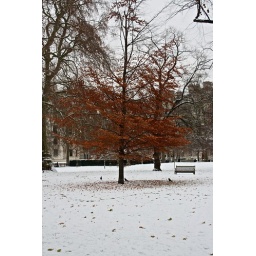
My favourite tree in green park